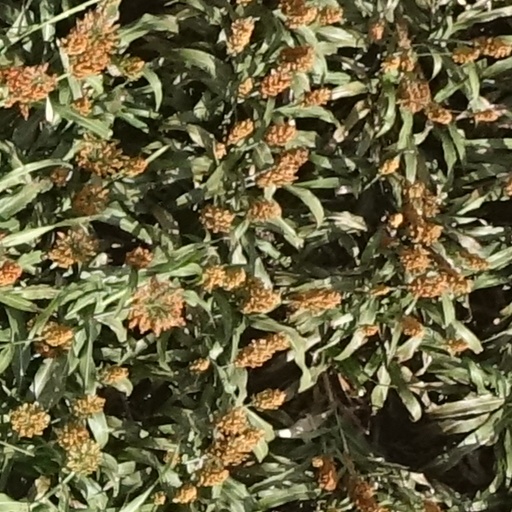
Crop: sorghum